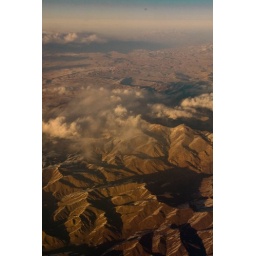
The amazing Himalayan mountain range taken from the plane window on a flight back from Bangkok in November 2009.